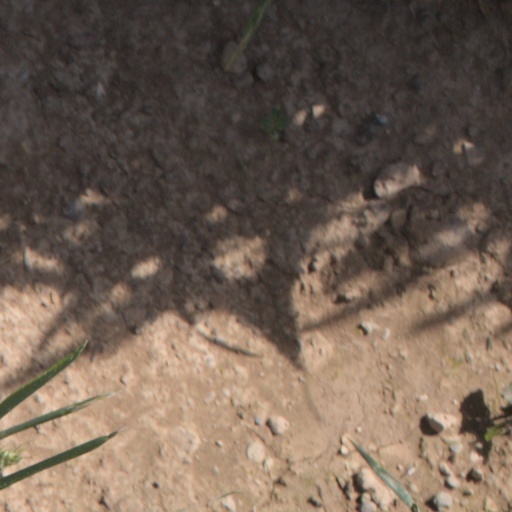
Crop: wheat